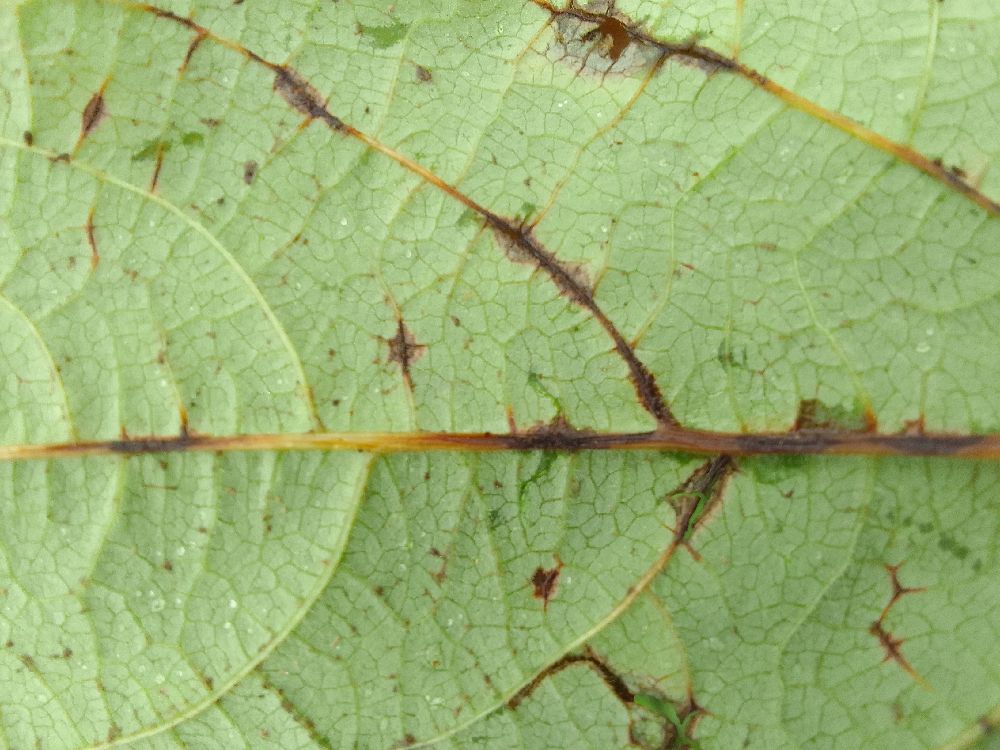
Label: anthracnose